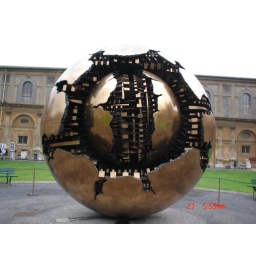
A golden ball in a courtyard in the Vatican.